Julia Watson (landscape designer)

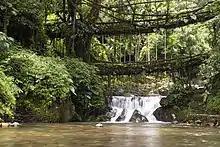
Living root bridges in Sohra.

"Lo-TEK: Design by Radical Indigenism", authored by Watson is a compilation of indigenous land-based traditional ecological knowledge (TEK) from various groups around the globe. The information was gathered first hand by Watson over seven years, and spotlights nature-based infrastructures such as the Living Root Bridges of the Khasi people in India and the floating island homes of the Ma'dan in Iraq, made from qasab reeds. The book highlights TEK case studies from mountain landscapes, forests, deserts, and wetlands. The book has been featured in "The New York Times", "The Guardian", "Dwell", "Vogue", "Architectural Digest", and "The Washington Post".